Yaacov Yaar

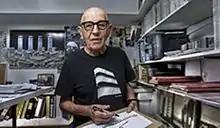
Yaar in 2006

Yaacov Yaar (Hebrew: יעקב יער; born 1929) is an Israeli architect, who received the Israel Prize for architecture in 2006, and the EMET Prize in 2014.